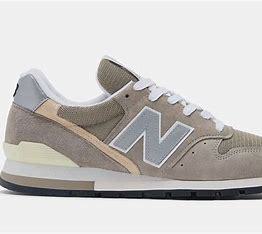
Brand: New
Model: Balance New Balance 996